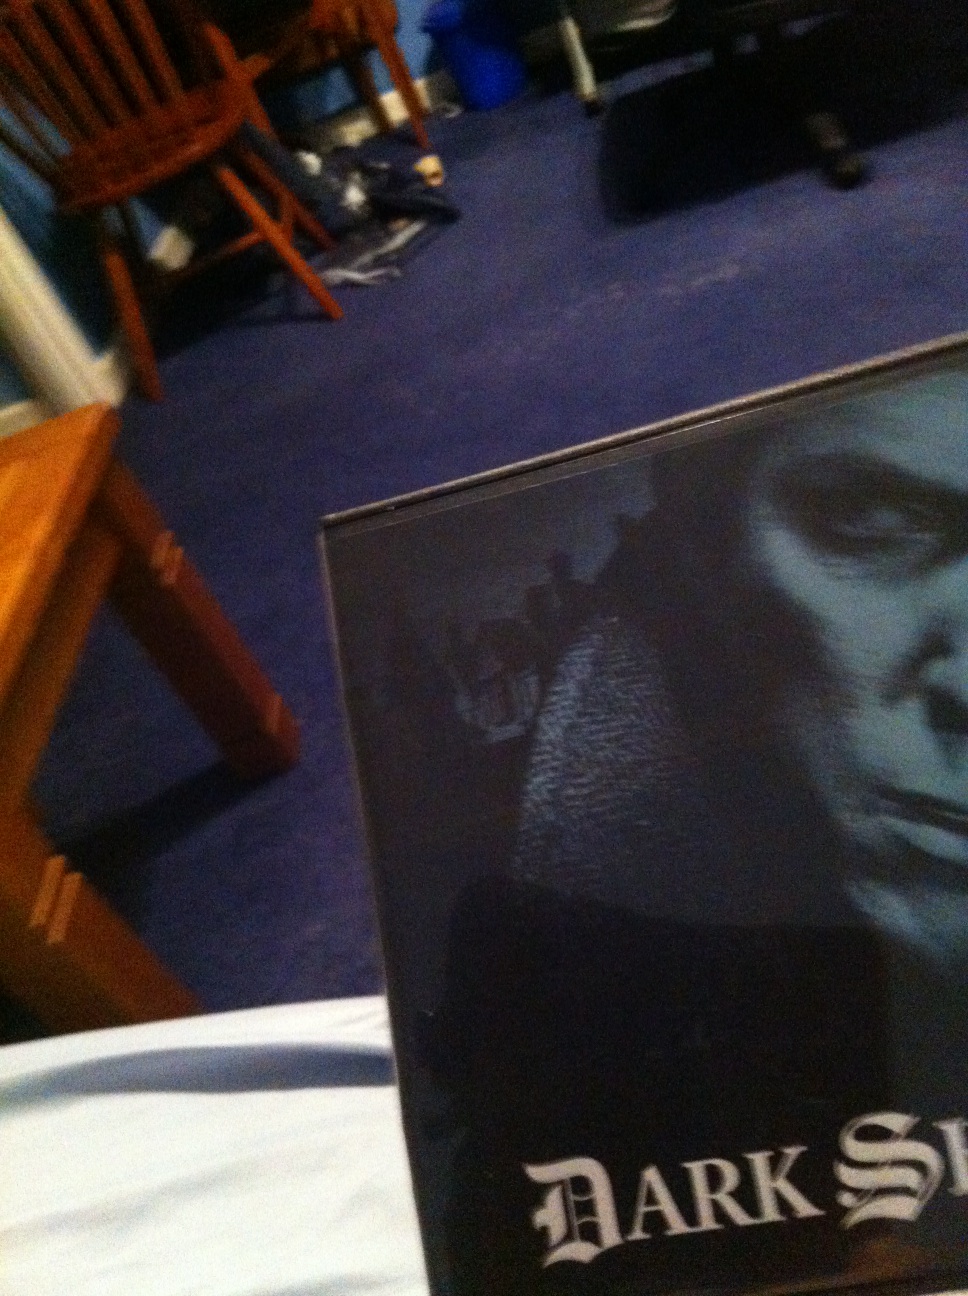Question: Hello there.  I know this is a Dark Shadows box set that I've got in my hand, or part of one anyway, but can anyone tell me how far along this is? For example, is this like DVDs 1...
Answer: unanswerable